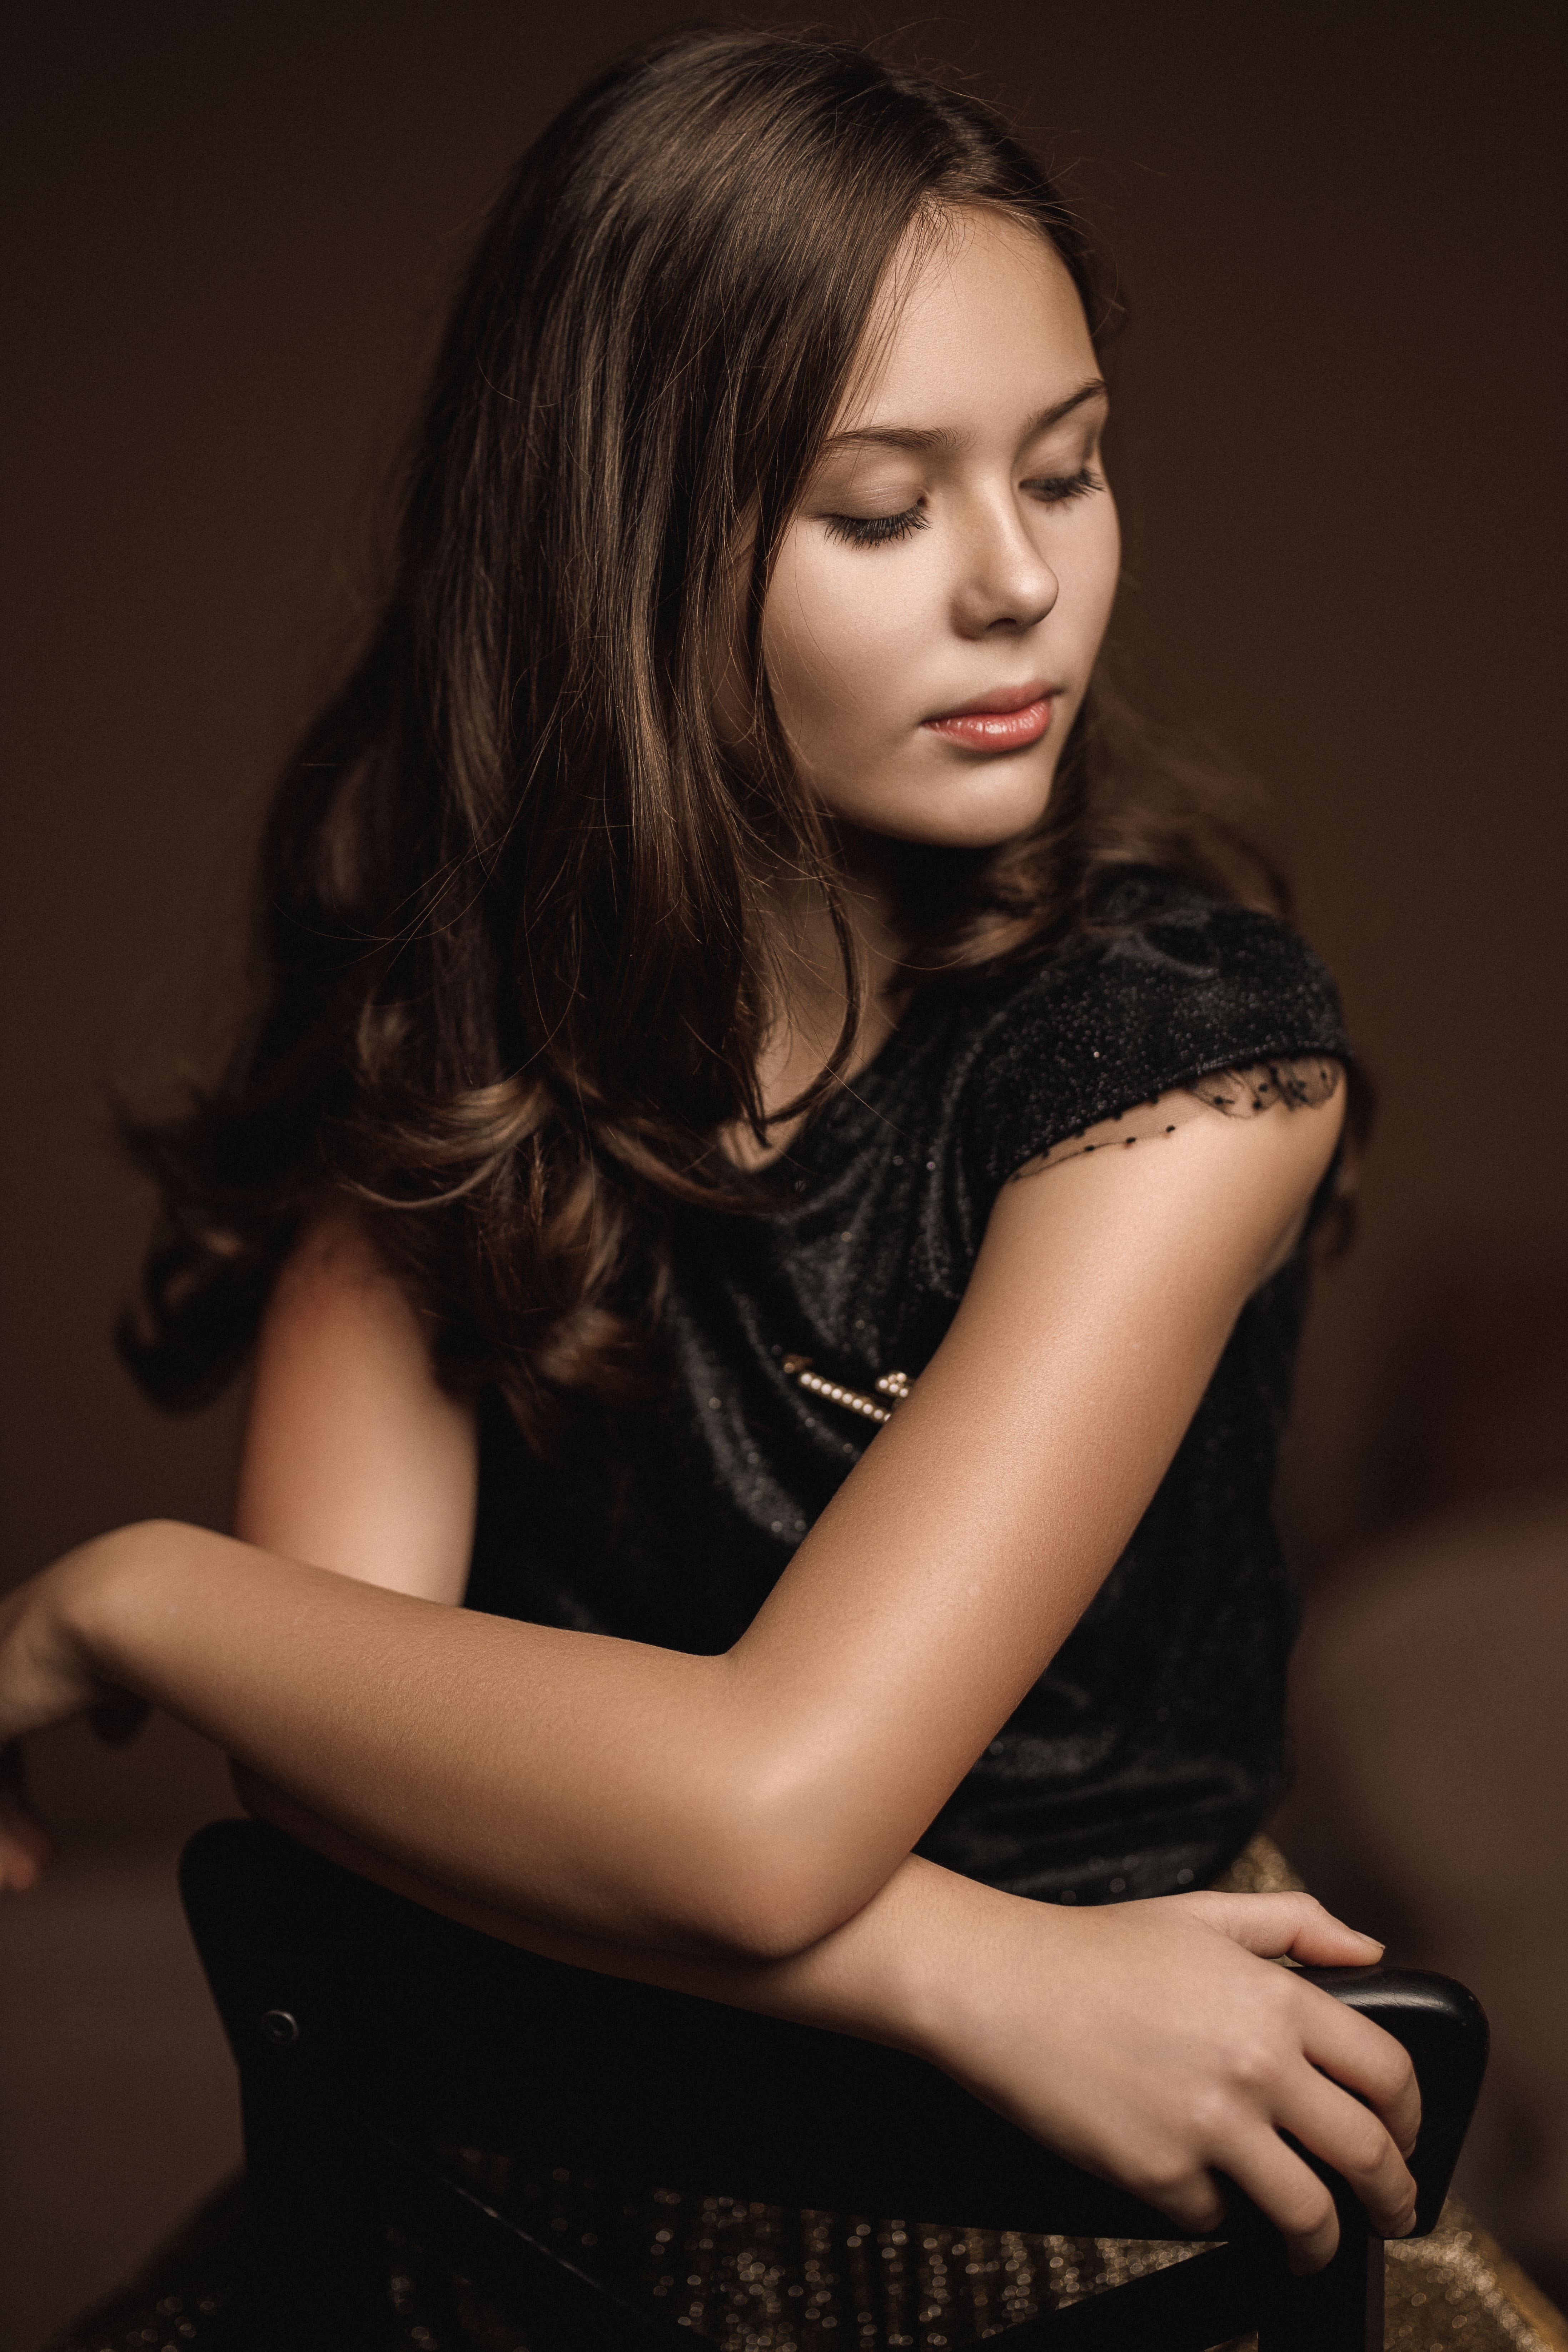
woman, hair, lip, hairstyle, arm, shoulder, eye, muscle, flash photography, sleeve, thigh, black hair, waist, fashion model, layered hair, knee, long hair, human leg, art model, formal wear, fashion design, darkness, brown hair, little black dress, sitting, day dress, jewellery, cocktail dress, elbow, portrait photography, portrait, grass, photo shoot, necklace, abdomen, model